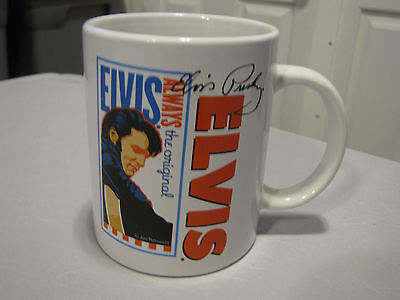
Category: mug